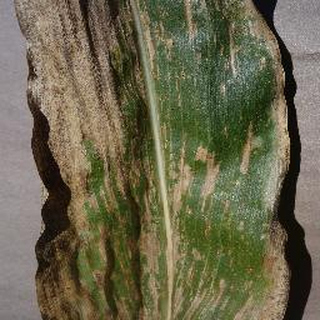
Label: corn_cercospora_leaf_spot